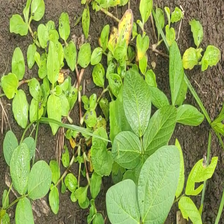
Weed species: Kena_(Commplina_benghalensio)